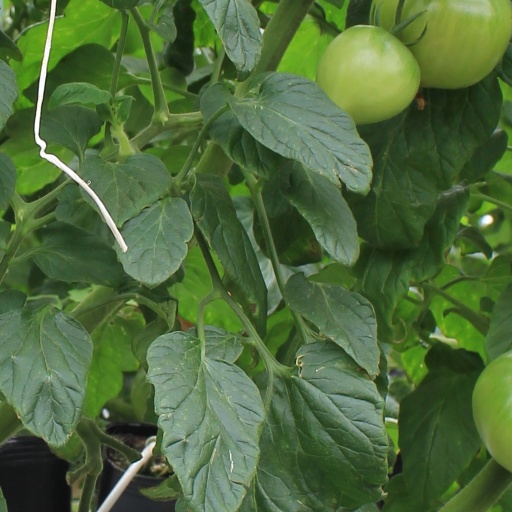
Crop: tomato